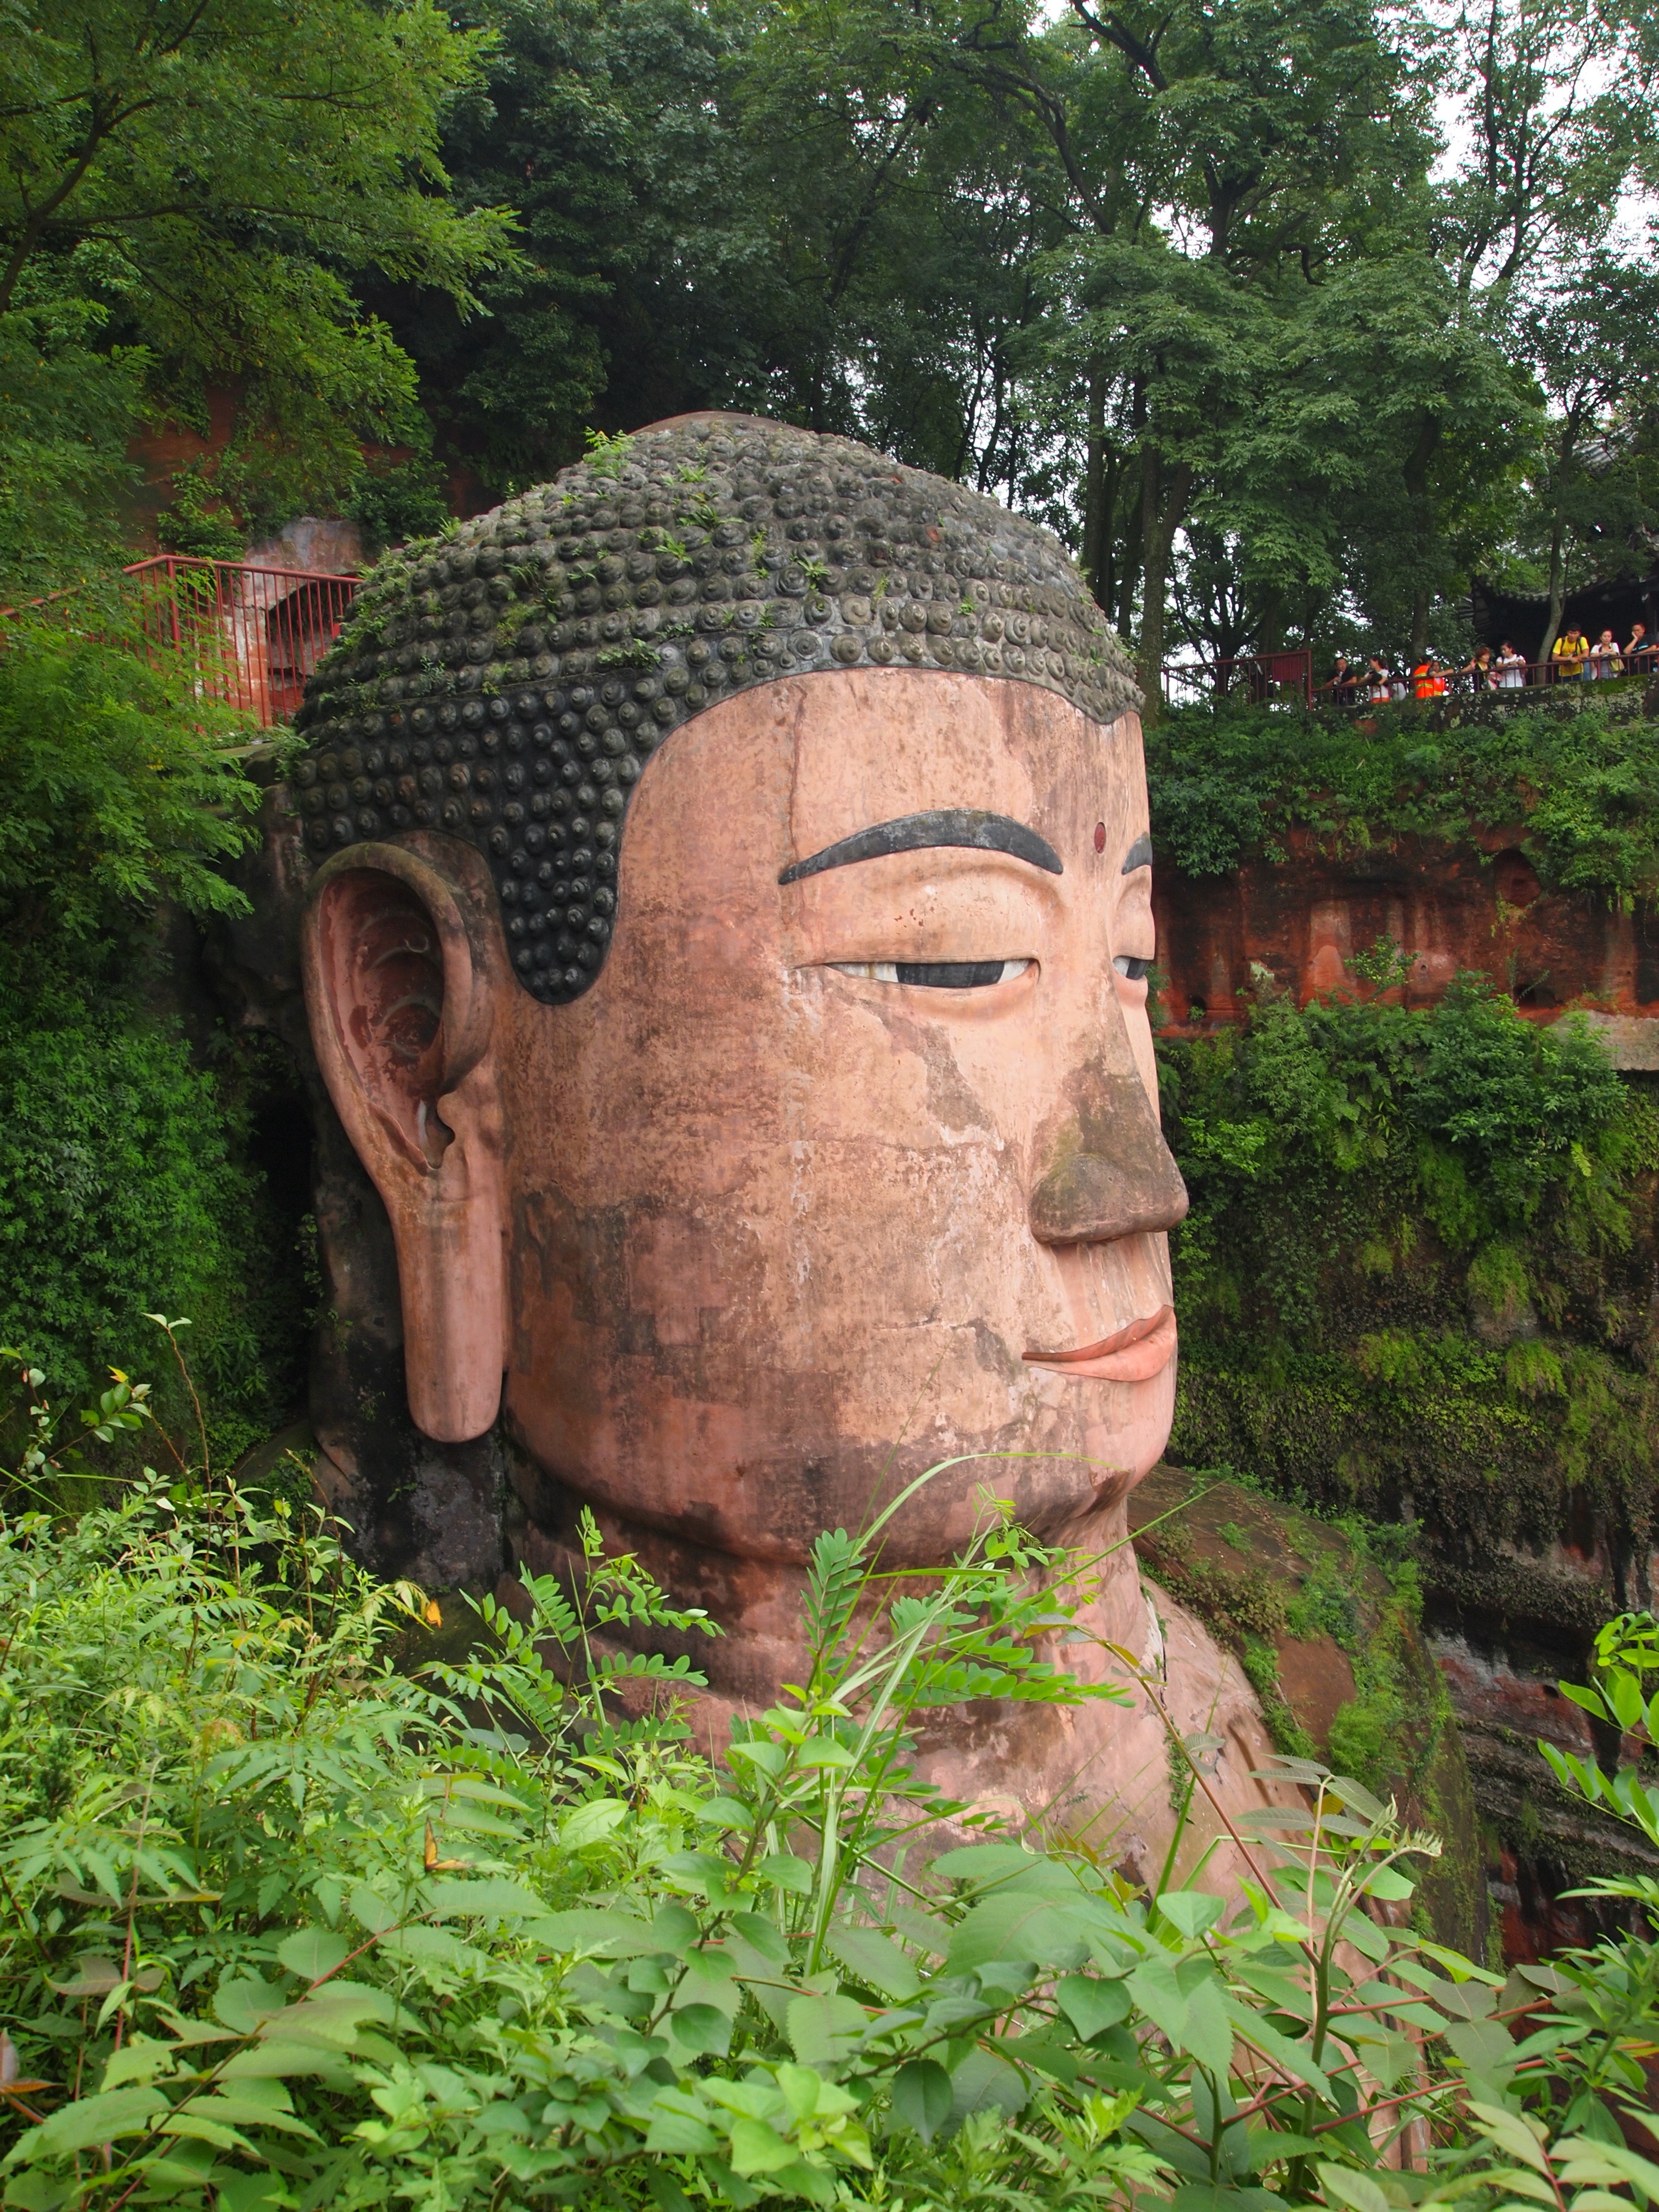
rock, monument, statue, jungle, garden, sculpture, art, temple, carving, chengdu, china, buddha head, leshan